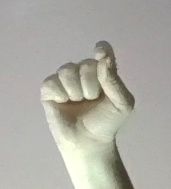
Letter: fa